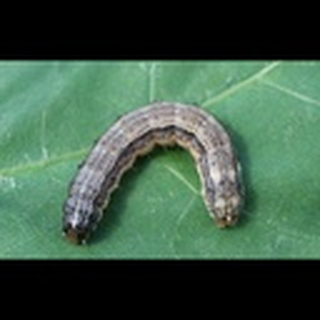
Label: cotton_army_worm